Eschwege

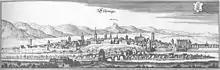
Copper engraving of Eschwege in 1655 (Matthäus Merian)

In 974, "Eskinivvach" had its first documentary mention. This name stems from an old Germanic language and means “Settlement near the ash trees at the water”. This origin is noteworthy for showing that the town arose before Franks overran the area, which was some time between 500 and 700. As far back as Merovingian times, a Frankish royal court arose here, which kept watch as a border defence over the ford (crossing) on the Werra leading into Thuringia, and which still stood in the 10th and 11th centuries. At this time, Saint Denis was still the foremost saint, having been the Merovingians’ main saint, to whom the church in the Old Town is consecrated.